Toussaint, Seine-Maritime

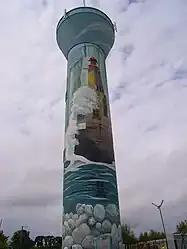
The decorated watertower in Toussaint

Toussaint is a commune in the Seine-Maritime department in the Normandy region in northern France.